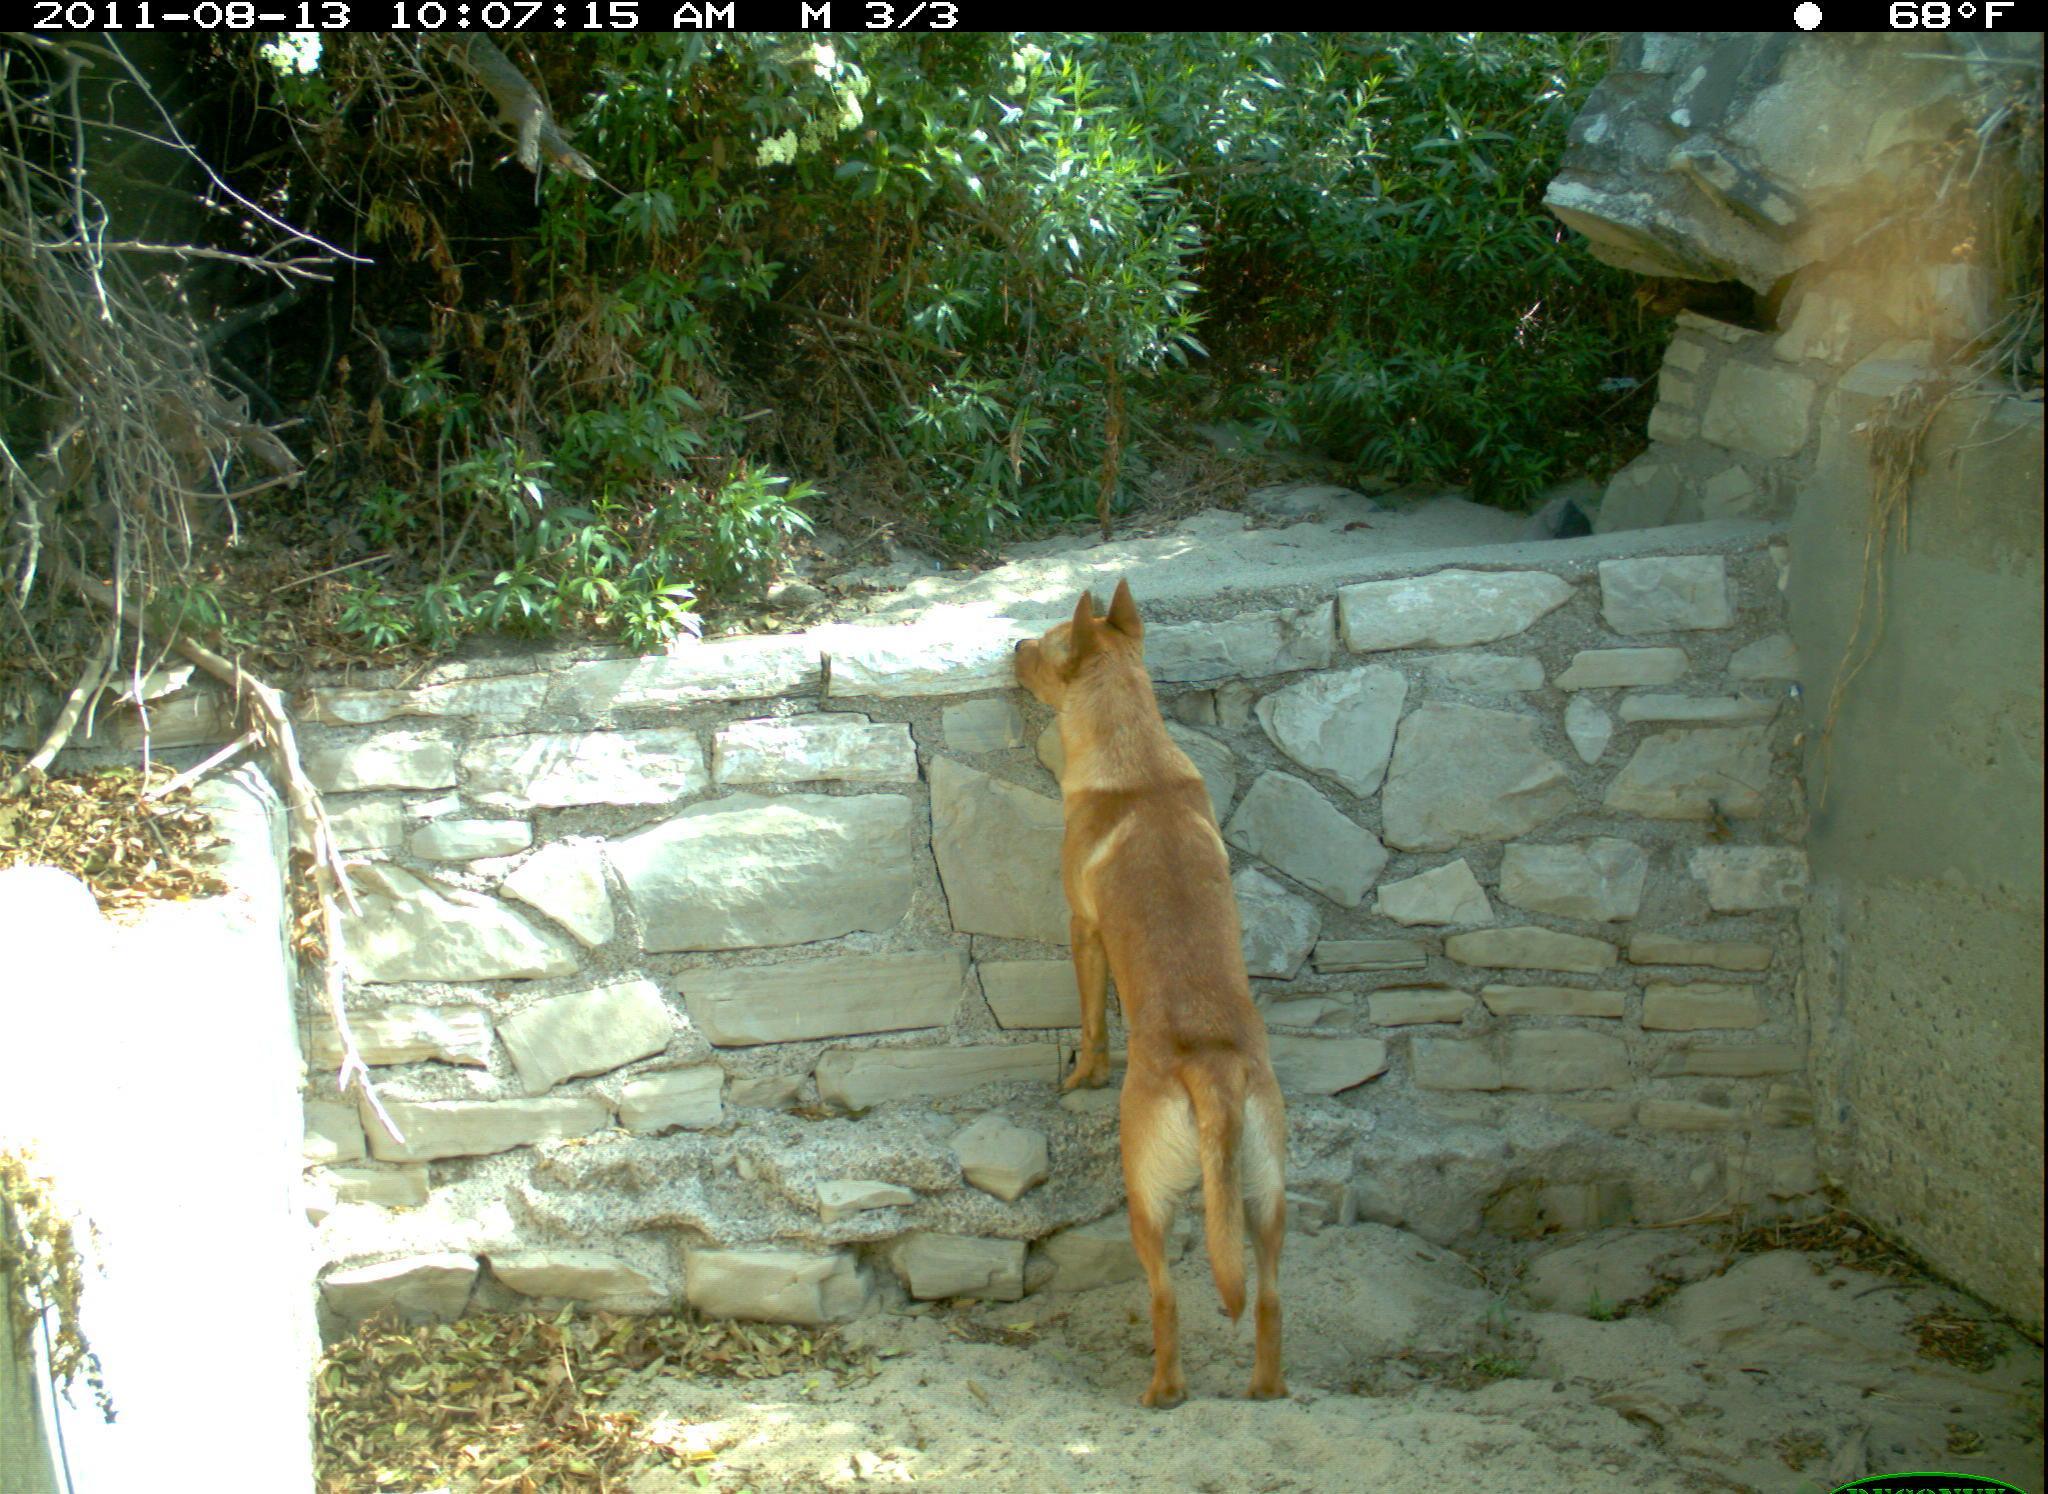
Species: Canis familiaris